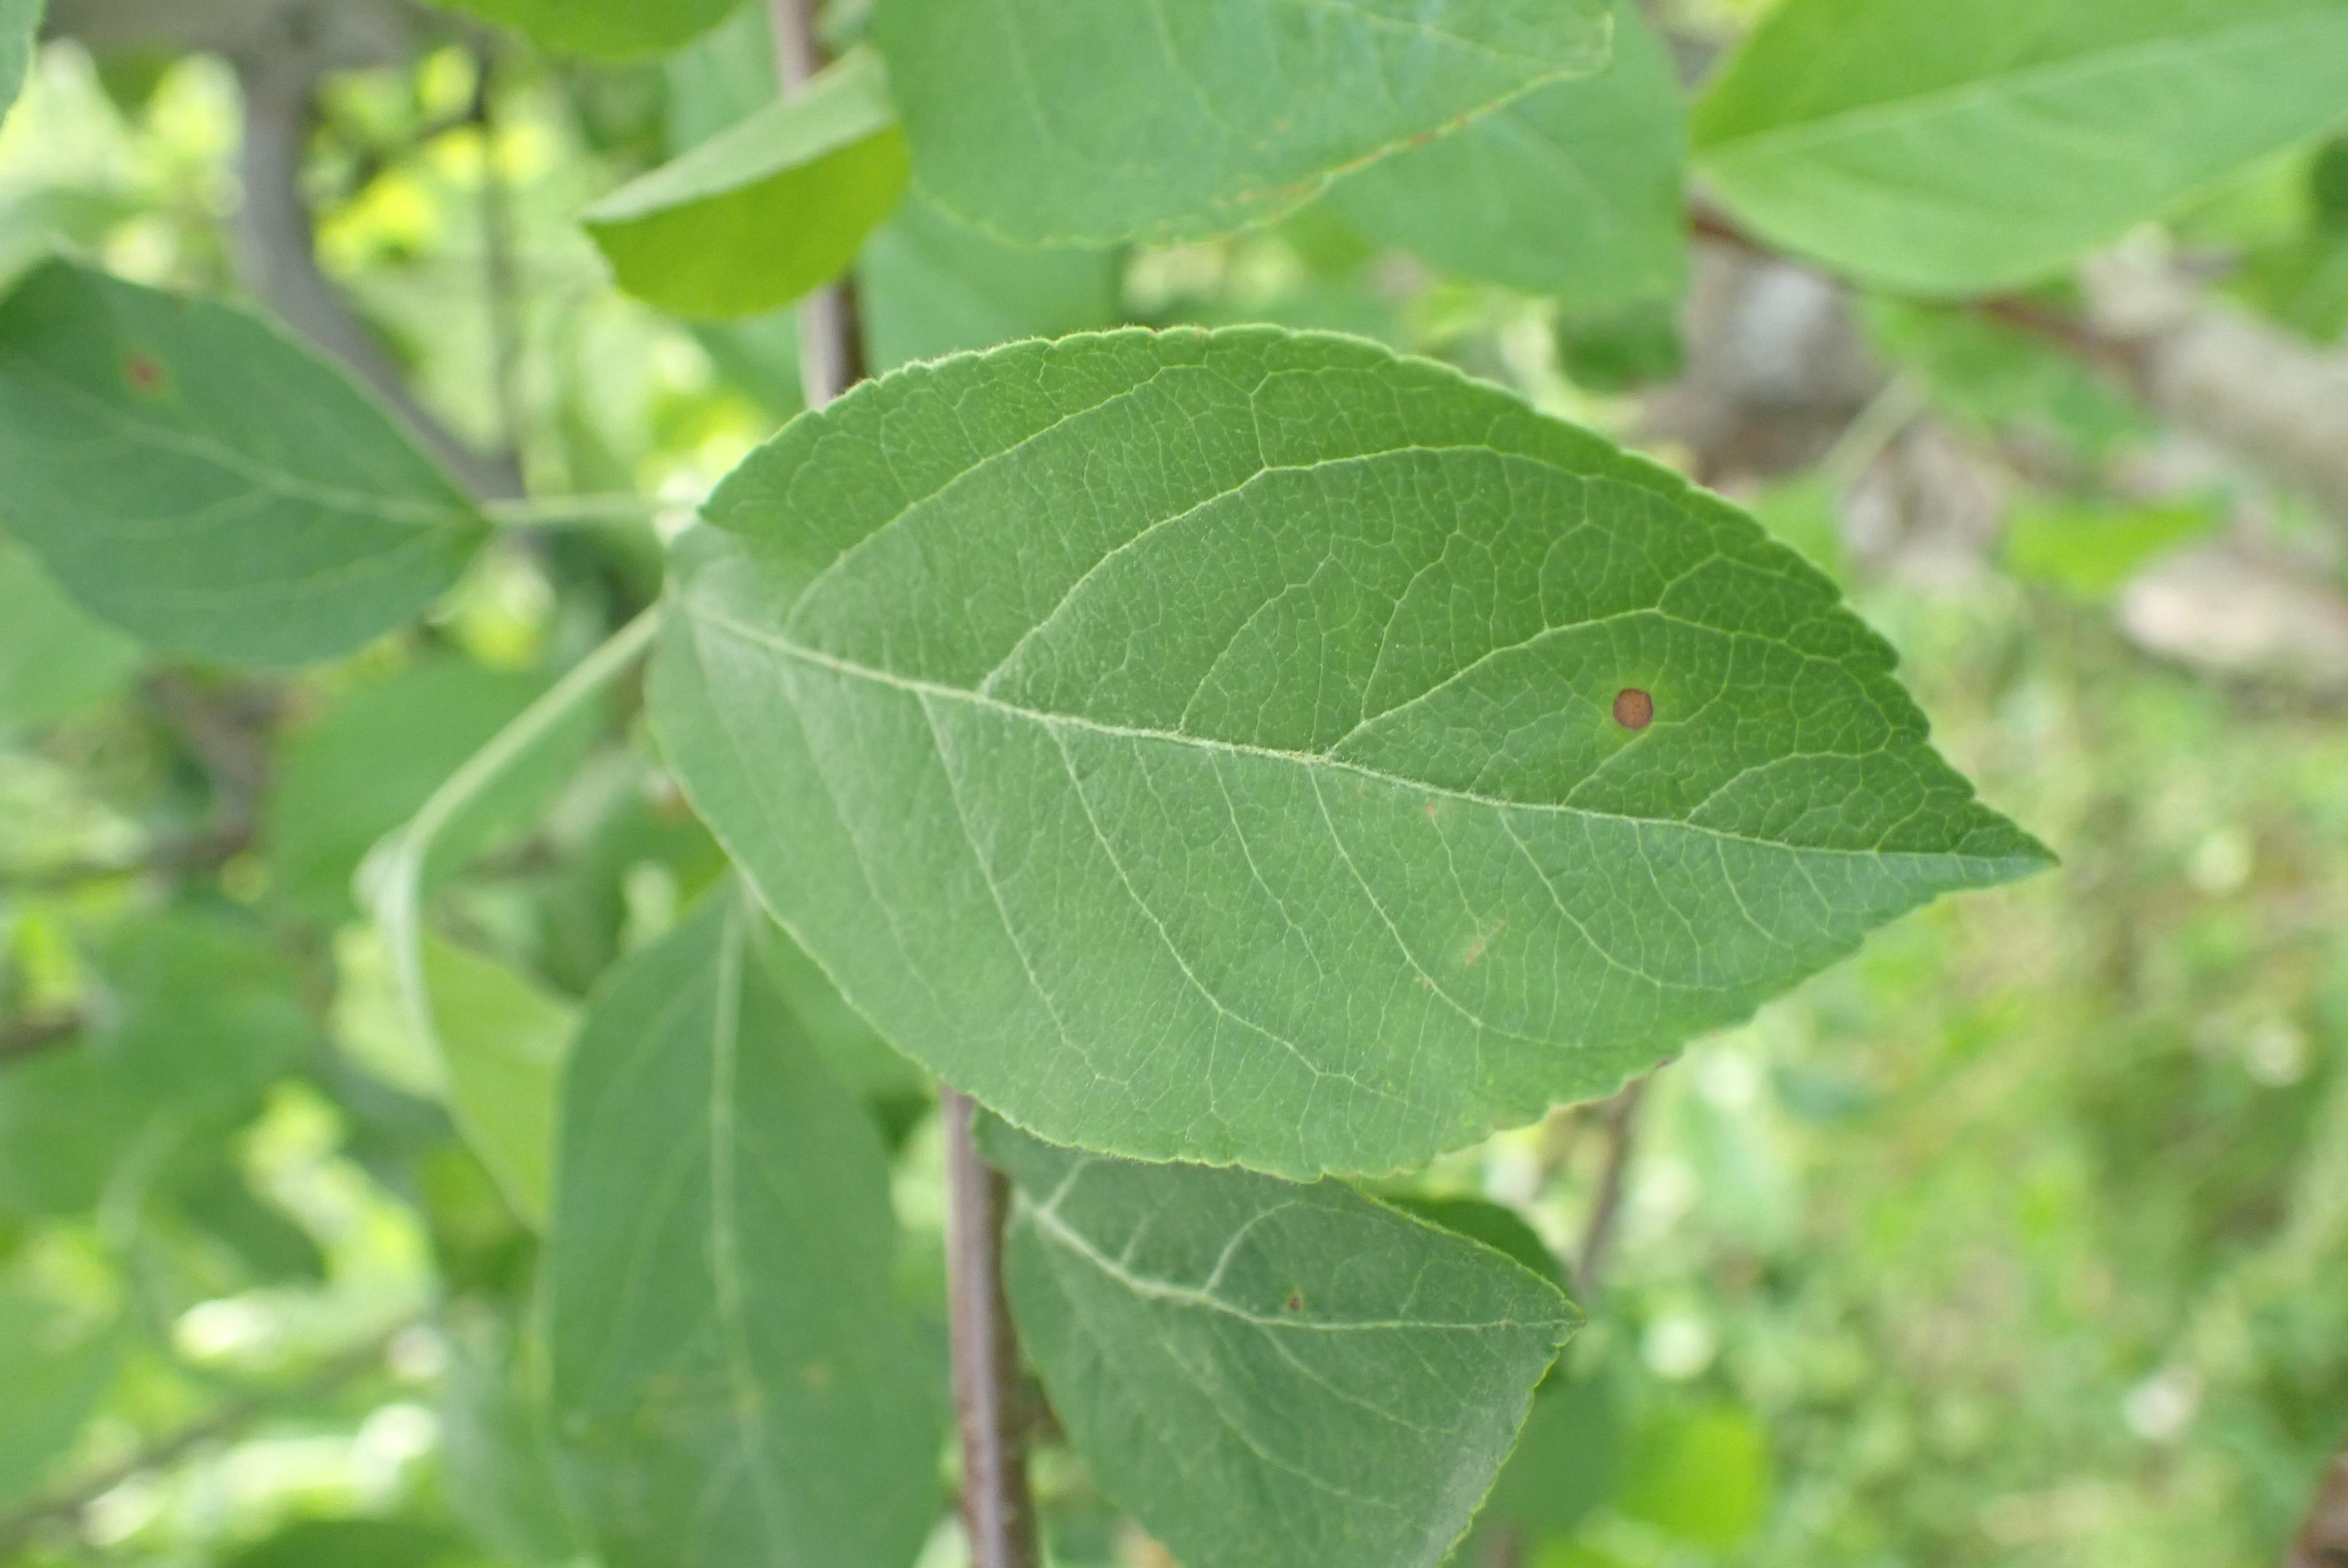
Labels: frog_eye_leaf_spot